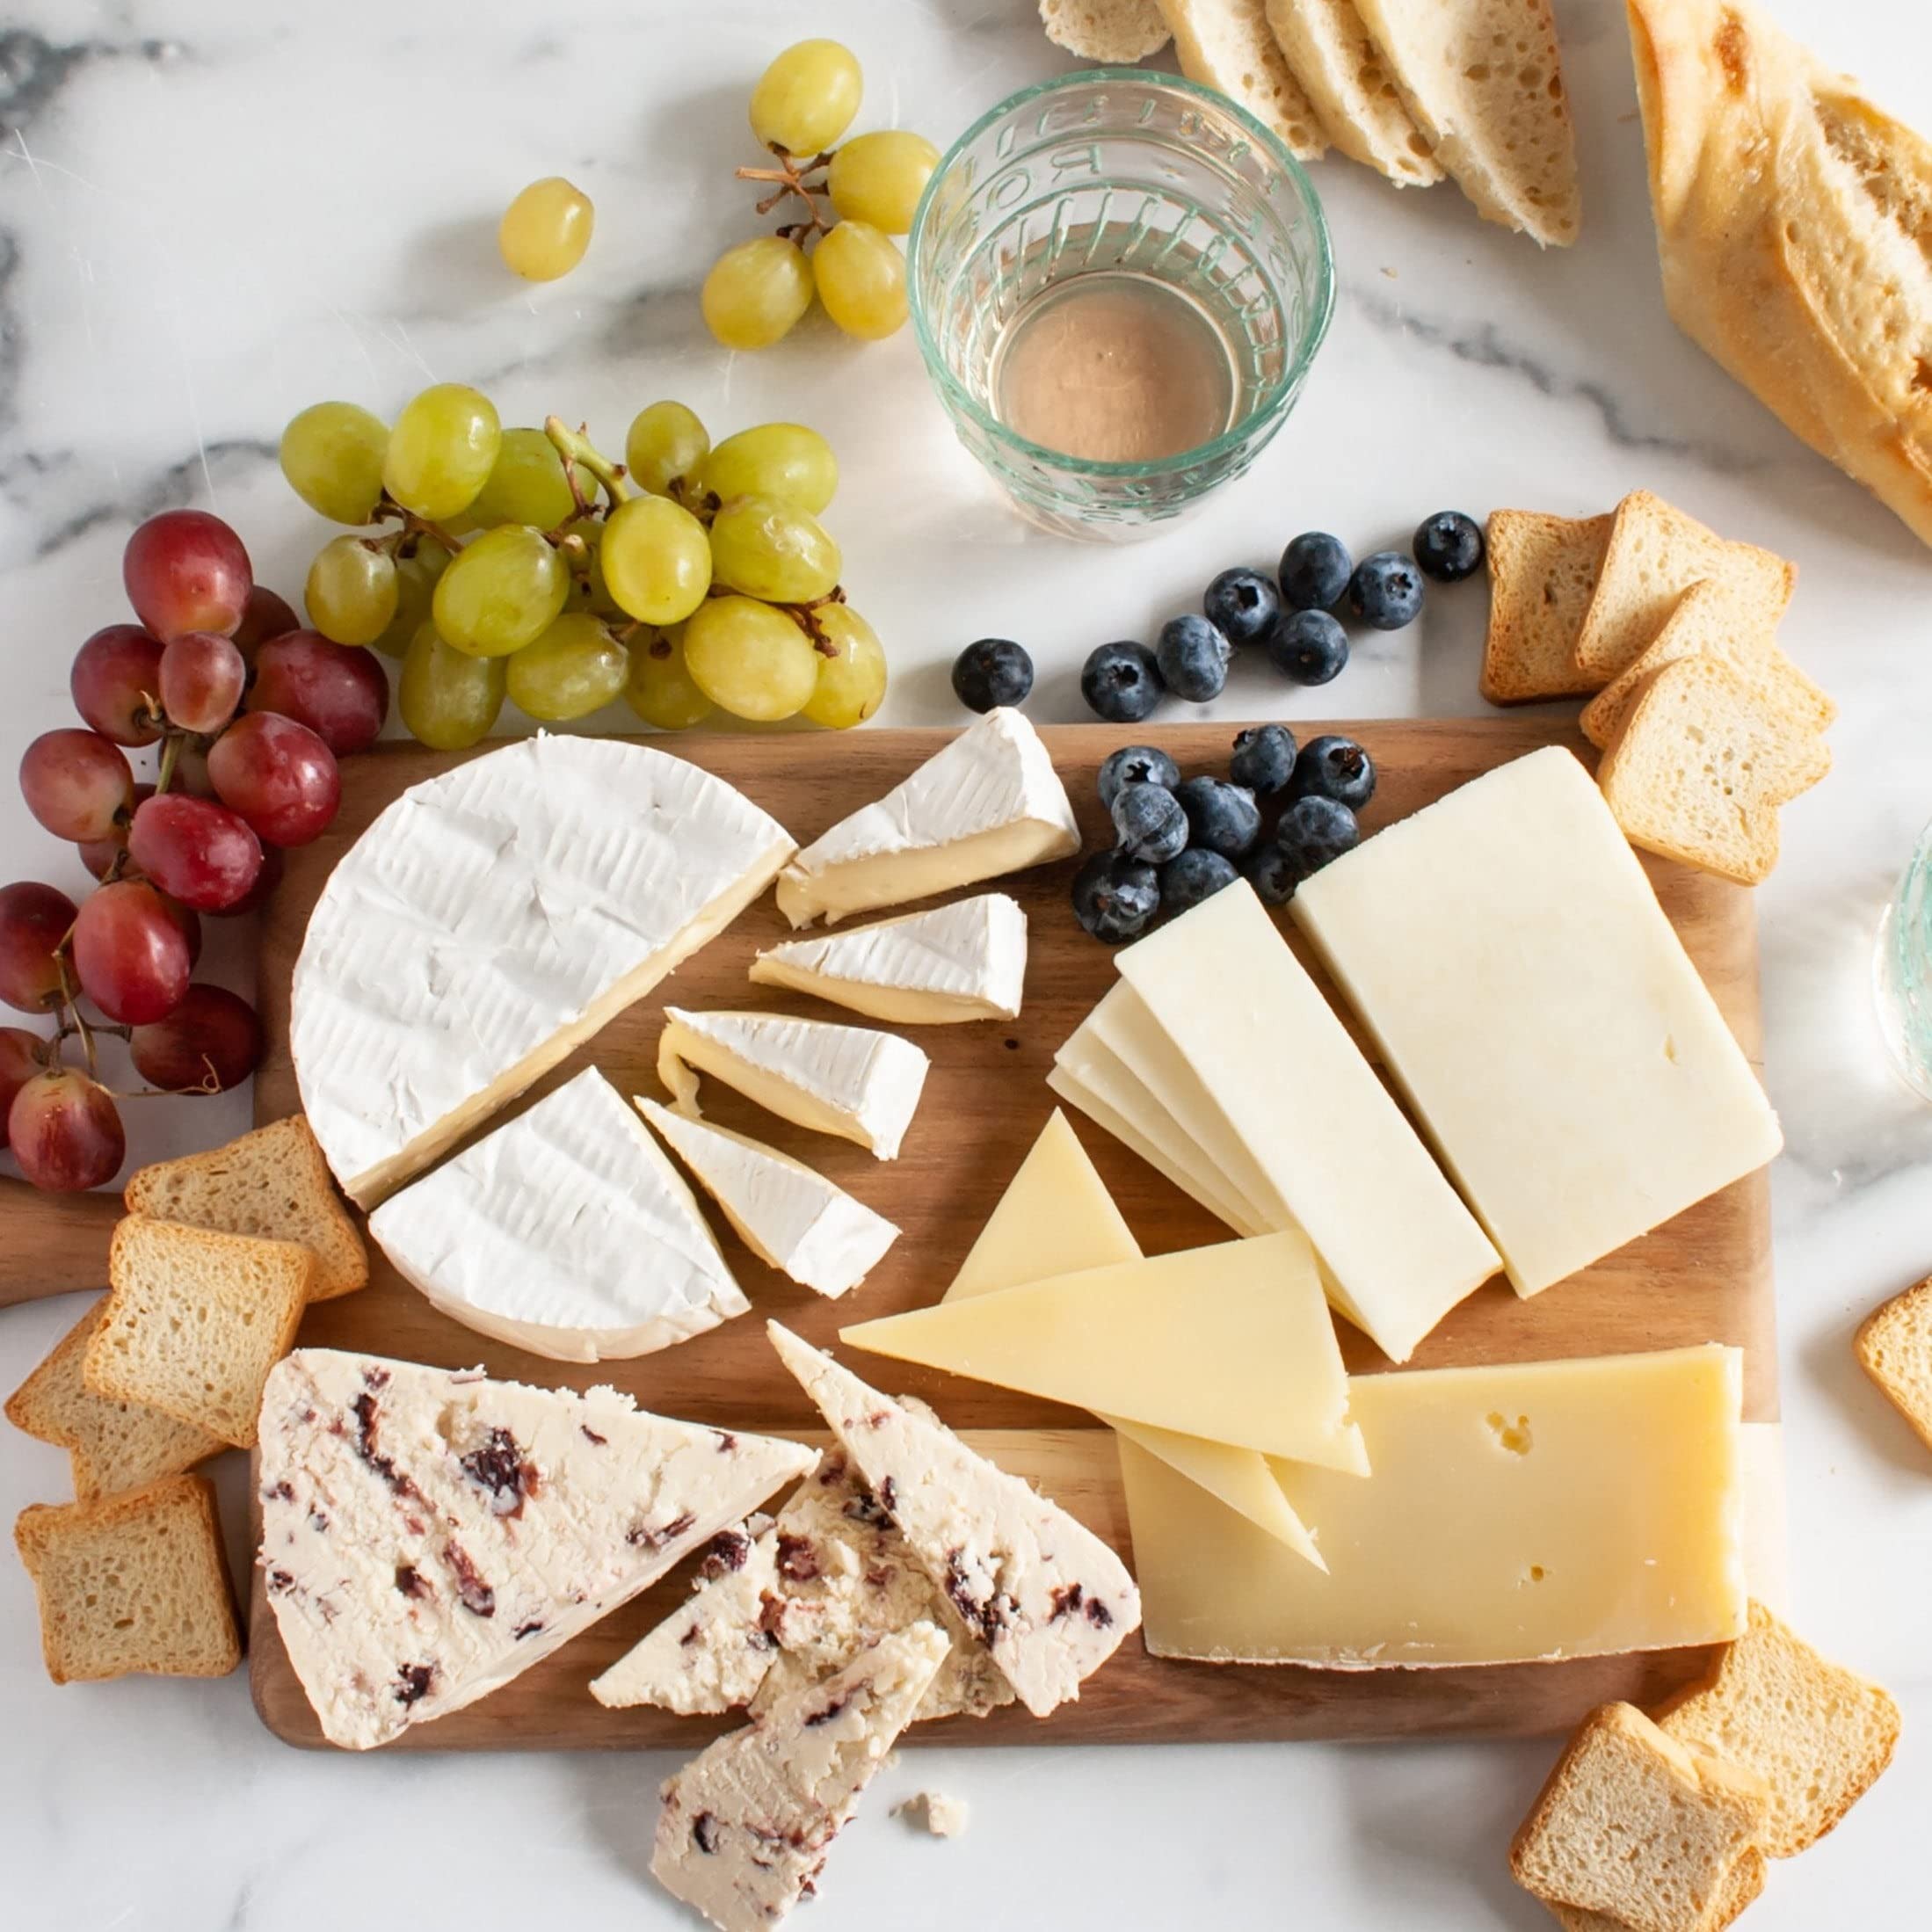
Item Name: iGourmet Rosé Cheese Pairing Collection | Artisanal Cheeses for Wine | Gourmet Cheese Gift Box for Entertaining & Tasting
Bullet Point 1: Perfectly Paired for Rosé Wine – This gourmet cheese selection is expertly curated to complement dry, crisp, fruity, and floral rosé wines, making it a must-have for wine lovers.
Bullet Point 2: Handpicked Artisan Cheeses – Featuring Camembert by Guillot, Délice de Bourgogne with Papaya, The Doe by Deer Creek, and Juliana by Capriole, each cheese brings a unique texture and flavor to elevate your pairing experience.
Bullet Point 3: Gourmet Gift for Cheese & Wine Lovers – Whether for a wine night, cheese board spread, or an elegant gathering, this beautifully arranged cheese collection is a thoughtful and sophisticated gift.
Bullet Point 4: ersatile for Entertaining & Tasting – Serve this selection at wine pairings, dinner parties, or casual get-togethers, and enjoy the perfect balance of creamy, nutty, and floral flavors.
Bullet Point 5: Freshness & Quality Guaranteed – Hand-packed by iGourmet, ensuring each cheese arrives fresh and flavorful. If an item is temporarily out of stock, it will be replaced with a similar or higher-value product.
Product Description: <p><b>The Perfect Cheese Collection for Rosé Wine Lovers</b></p> <p>Rosé wine deserves the perfect cheese pairing, and this expertly curated <b>iGourmet Rosé Cheese Collection</b> does just that. Whether you prefer a <b>dry, crisp rosé</b> or a <b>fruity, floral varietal</b>, these artisan cheeses complement its refreshing notes beautifully. Ideal for <b>wine nights, summer entertaining, and gourmet gifting</b>, this assortment brings together soft, creamy textures and bright, aromatic flavors.</p> <h3>What’s Inside:</h3> <ul> <li><b>The Doe by Deer Creek (8 oz):</b> A marbled cheddar infused with Madagascar Bourbon vanilla bean. Its sweet and savory notes provide a beautiful contrast to rosé's crisp acidity.</li> <li><b>Juliana by Capriole (8 oz):</b> A French-inspired aged goat cheese with an Herbes de Provence-coated rind, delivering a nutty, aromatic finish that enhances the fruit-forward notes of rosé.</li> <li><b>Camembert by Guillot (8 oz):</b> A rich, creamy French Camembert with earthy, mushroomy undertones that pair perfectly with the refreshing acidity of rosé wines.</li> <li><b>Délice de Bourgogne with Papaya (8 oz):</b> A triple-cream cheese infused with papaya, offering a luxurious, sweet-savory balance that complements rosé’s bright fruitiness.</li> <li><b>Mini Toasts by Divina (2.75 oz):</b> Crisp, golden-baked toasts that provide the perfect bite-sized base for soft and spreadable cheeses.</li> </ul> <h3>Why Choose the iGourmet Rosé Cheese Collection?</h3> <ul> <li><b>Designed for Rosé Pairings:</b> Each cheese is selected to enhance the unique profile of rosé wine, making it ideal for tastings and celebrations.</li> <li><b>Gourmet Gift-Ready:</b> Beautifully curated, this selection makes an <b>elegant gift for wine lovers, foodies, and hosts</b>.</li> <li><b>Perfect for Entertaining:</b> Elevate any gathering with a <b>perfectly balanced cheese board</b> designed for summer evenings and special moments.</li> </ul> <p><i>Please note: If any item is temporarily out of stock, it will be replaced with a similar item of equal or greater value.</i></p>
Value: 1.0
Unit: Count

Price: 99.99